Ralph Abercromby

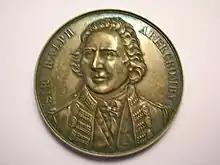
A medallion commemorating Abercromby for his role in the capture of Trinidad

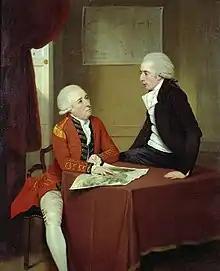
General Abercromby reviewing battle plans, by John Downman

Abercromby returned to Europe and, in reward for his services, was appointed colonel of the 2nd (Royal North British) Regiment of Dragoons. He was also made Lieutenant-Governor of the Isle of Wight, Governor of Fort George and Fort Augustus in the Scottish Highlands, and promoted to the rank of Lieutenant-general. He again entered Parliament as the member for Clackmannanshire from 1796 to 1798.